Ochre Coloured Pottery culture

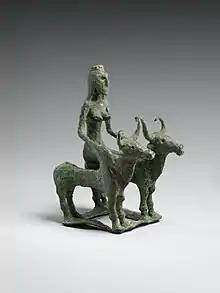
Woman Riding Two Bulls (bronze), from Kausambi, c.2000-1750 BCE

The culture reached the Gangetic plain in the early 2nd millennium. Recently, the Archaeological Survey of India discovered copper axes and some pieces of pottery in its excavation at the Saharanpur district of Uttar Pradesh.